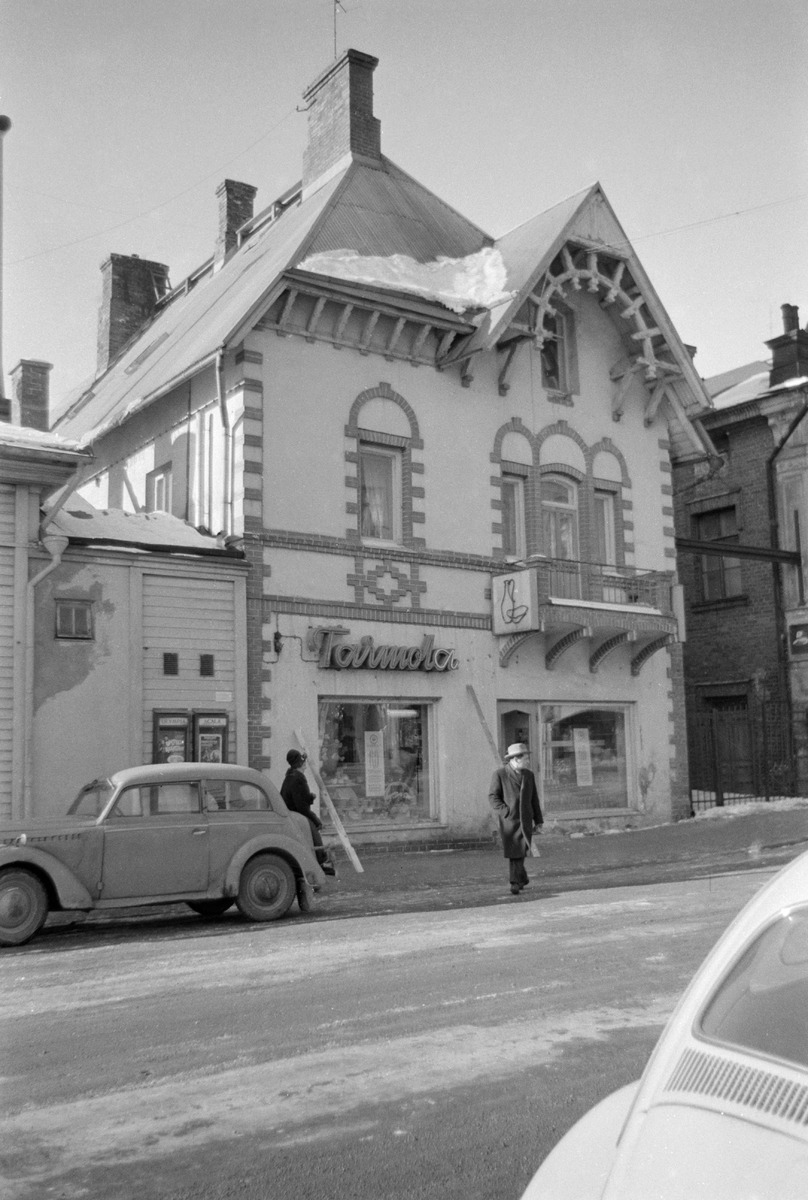
Tarmola-liike Turun keskustassa.
A Tarmola shop in the centre of Turku, Finland.
sisällön kuvaus: Turun Työväen Osuuskaupan Tarmola-liike Kristiinankadulla Turun keskustassa. Tarmola-liikkeet siirtyivät myöhemmin Keskusosuusliike OTK:n haltuun. Rakennus purettiin vuonna 1965 Centrum-tavaratalon tieltä. content description: A Tarmola shop in the Kristiinankatu street in the centre of Turku, Finland. The building was demolished in 1965 to give way to a new Centrum shopping centre.
Kuvaaja: Hietanen, V. K., kuvaaja
Vuosi: 1900
Paikka: Suomi, Turku, Suomi, Varsinais-Suomi, Turku
Aiheet: Turun tauti; talot; vanha keskusta; purkaminen; Keskusosuusliike OTK; Turun Työväen Osuuskauppa; kaupunkikeskustat; kaupunkirakentaminen; kaupunkisuunnittelu; rakennukset; ulkokuva; architecture; houses; buildings; urban planning; town planning; city planning; old centre; center